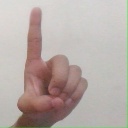
अक्षर: ड